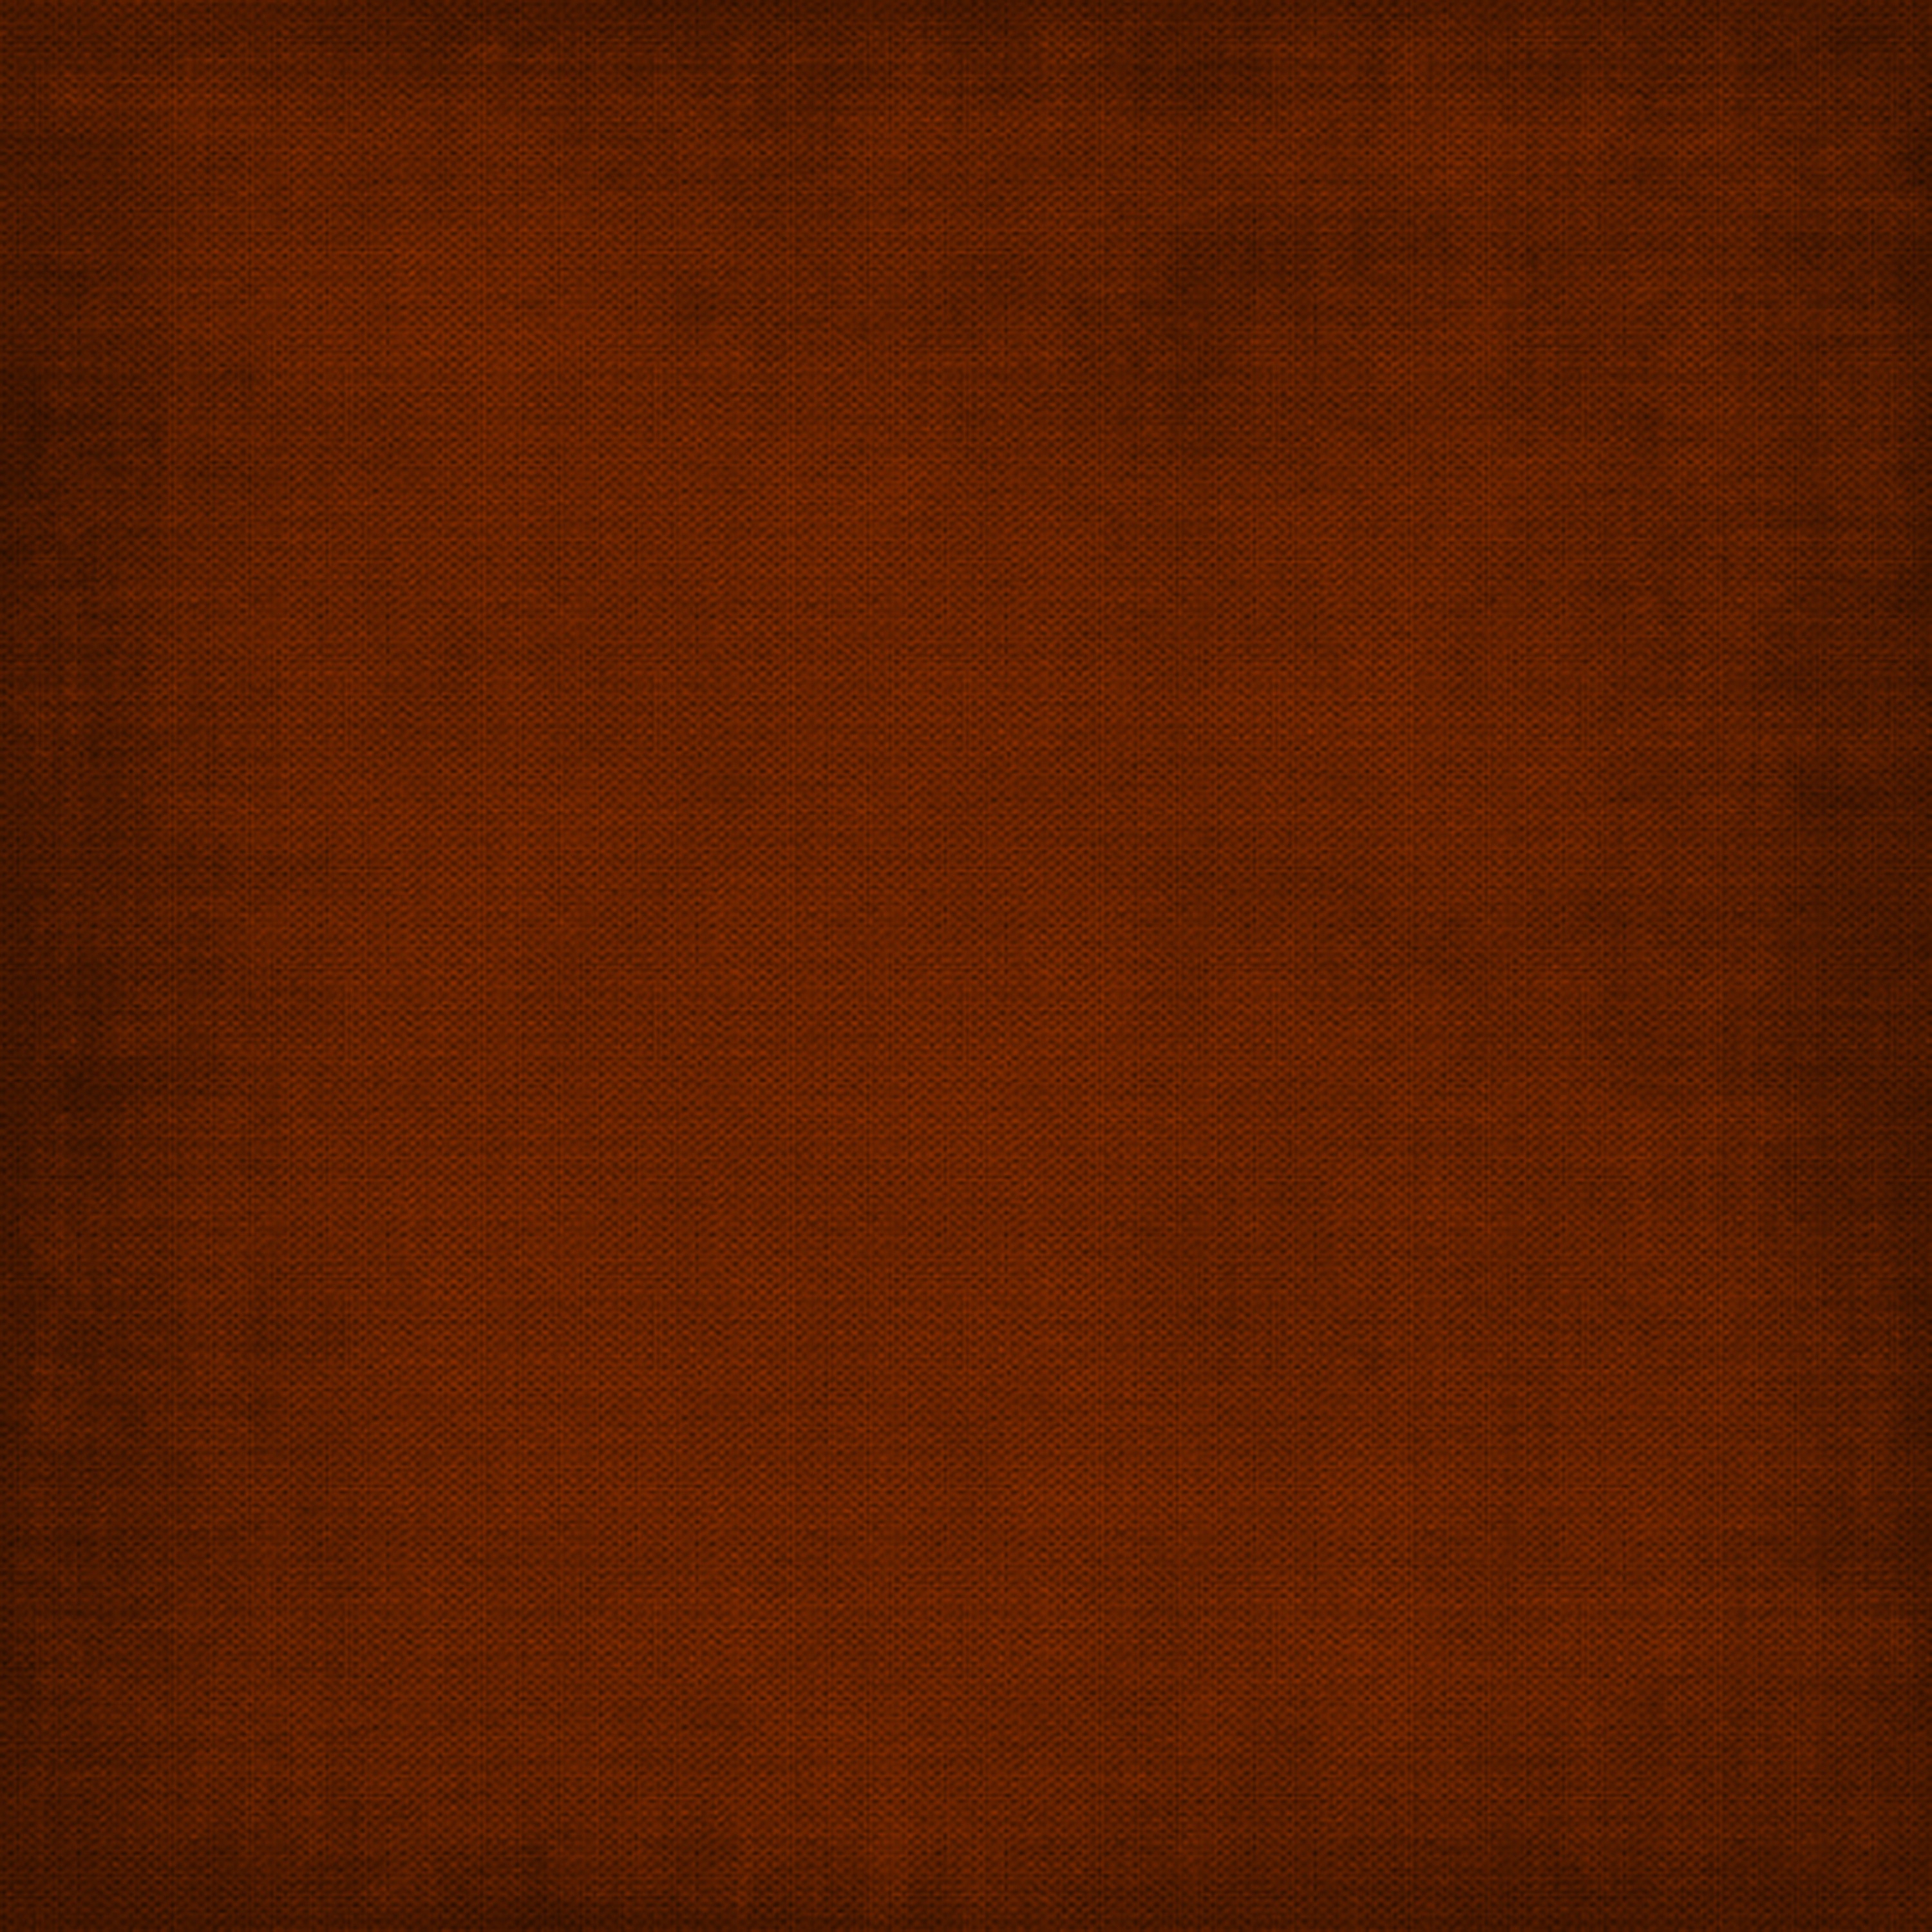
abstract, structure, wood, texture, floor, orange, pattern, red, brown, circle, textile, background, design, hardwood, backgrounds, flooring, wood flooring, red brown, laminate flooring, wood stain